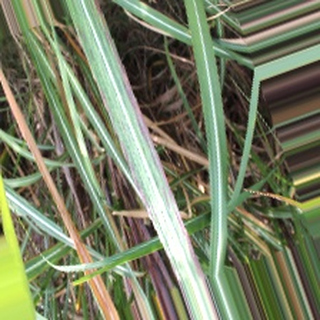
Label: sugarcane_bacterial_blight